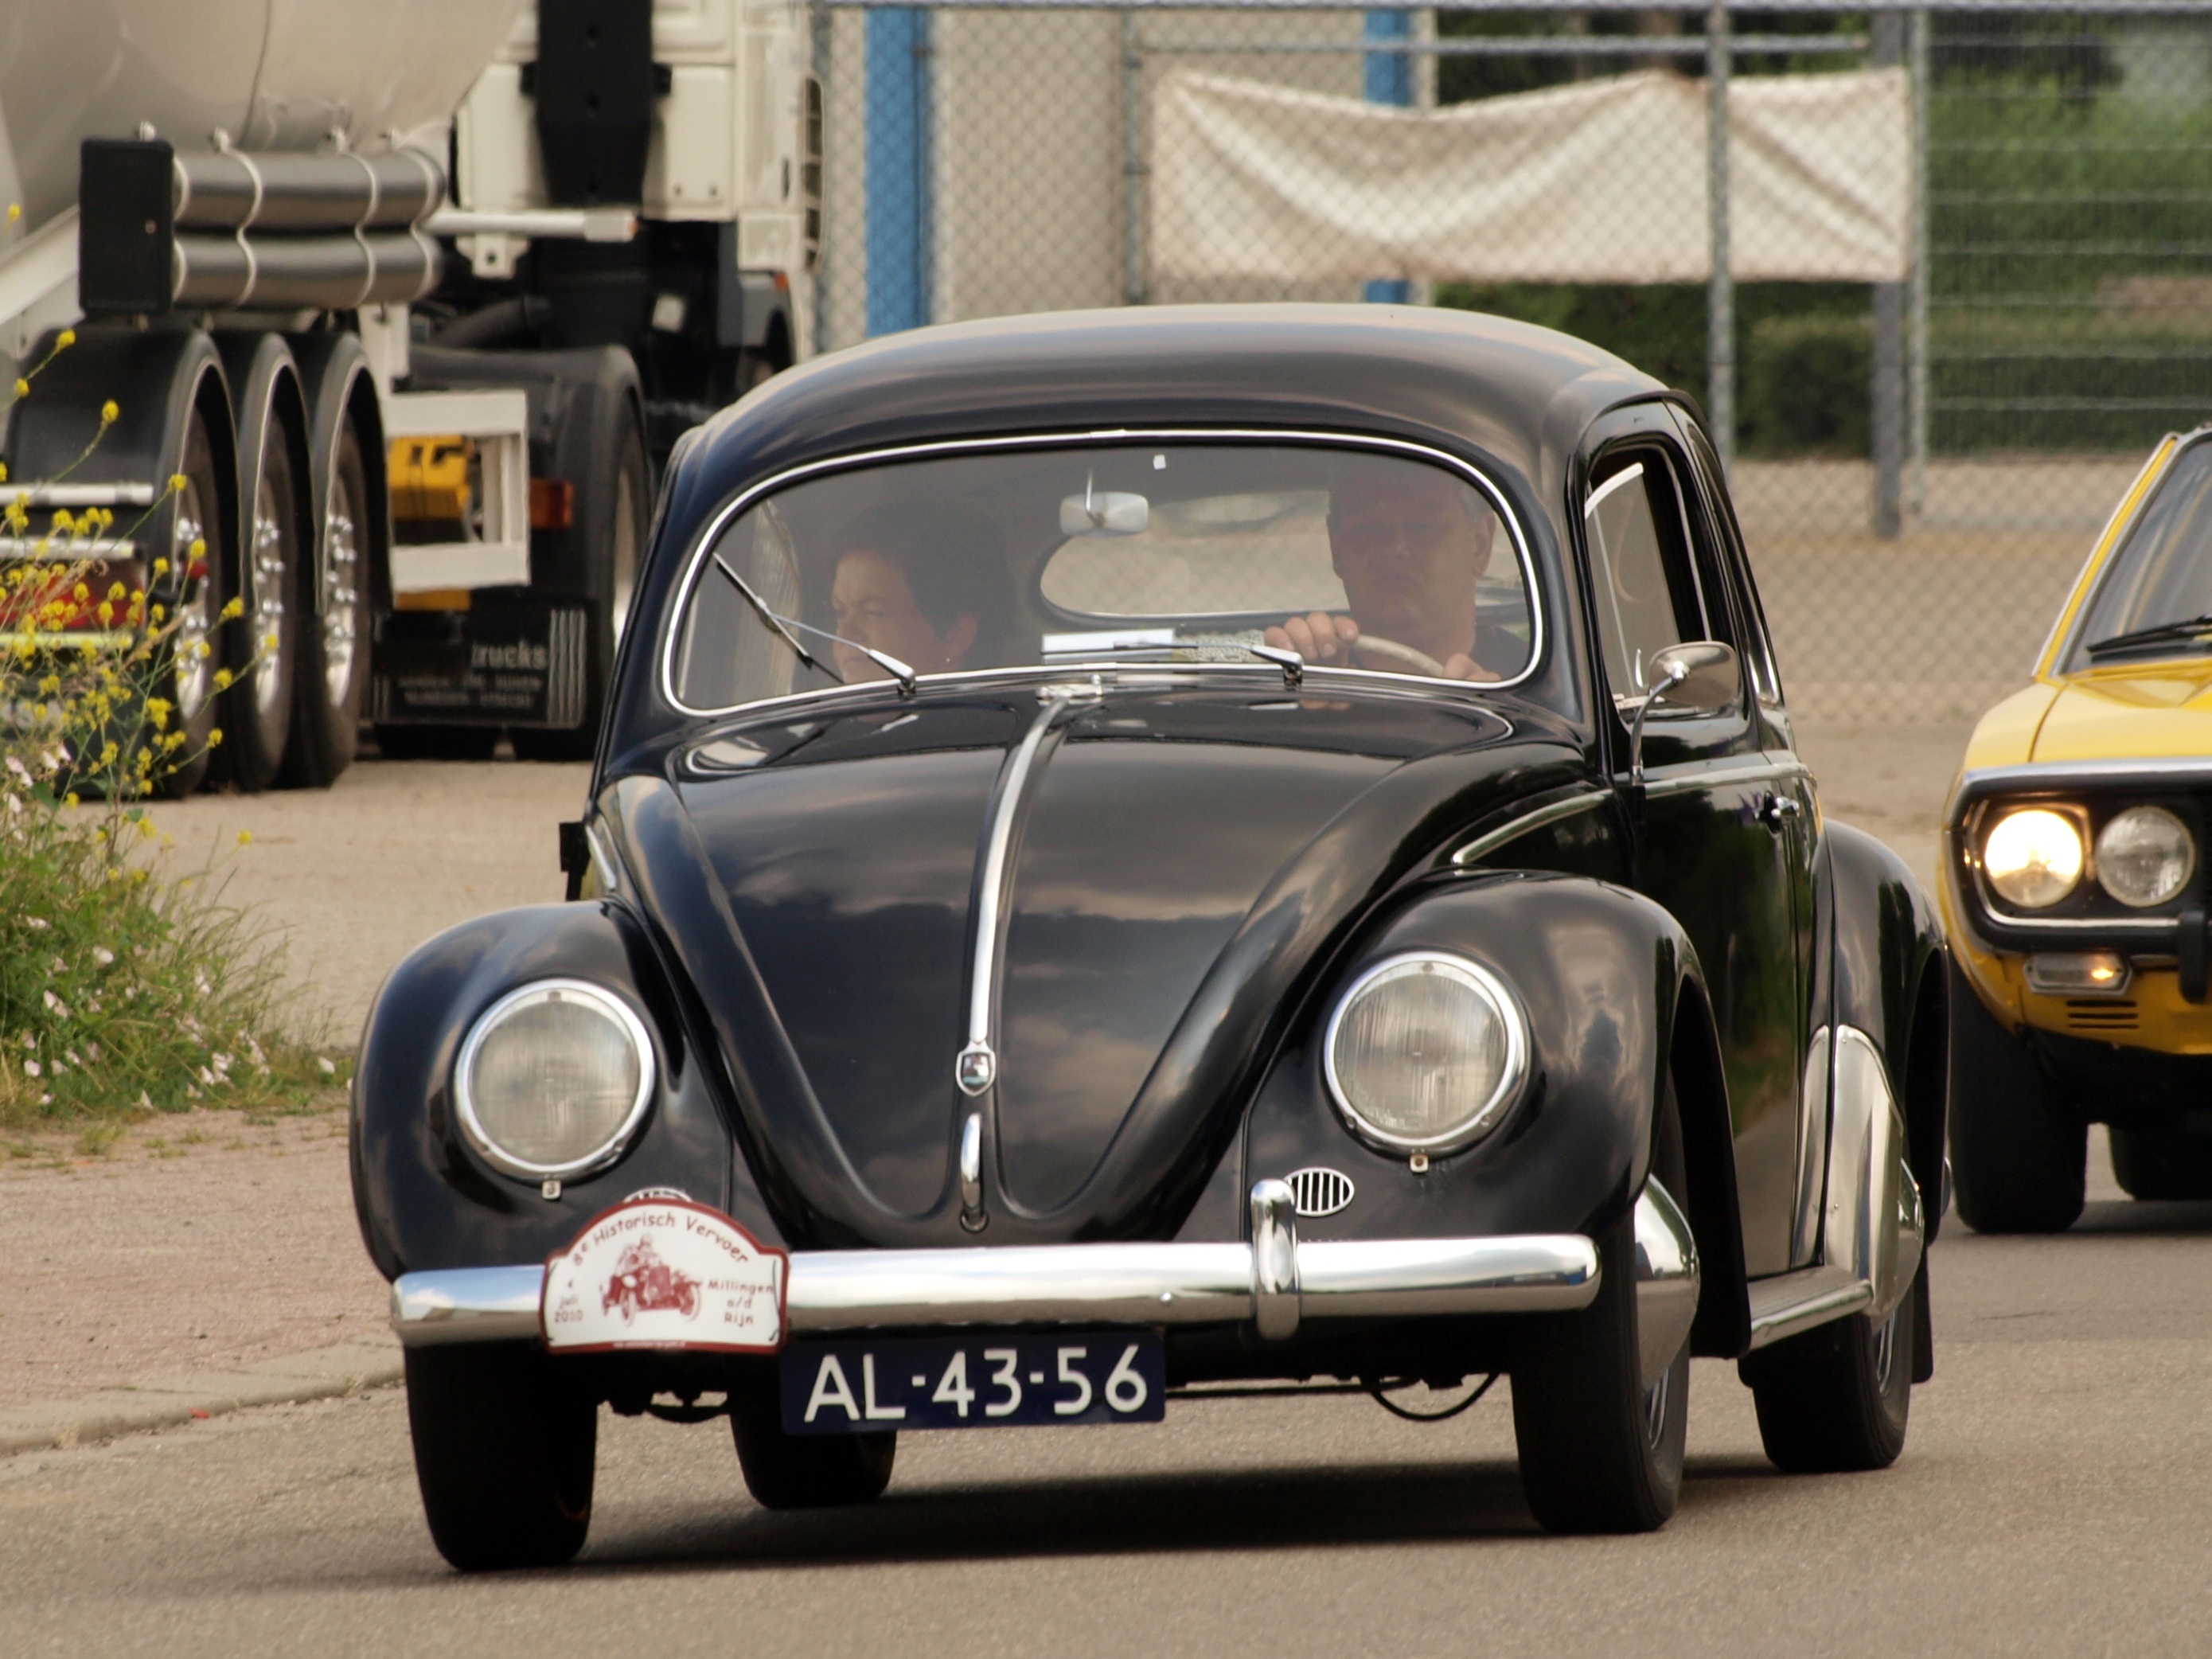
car, wheel, automobile, retro, volkswagen, driving, old, transportation, vehicle, machine, speed, motor vehicle, vintage car, motor, classic, antique car, city car, land vehicle, volkswagen beetle, vwbeetle, automobile make, compact car, automotive design, mid size car, subcompact car, volkswagen type 14a